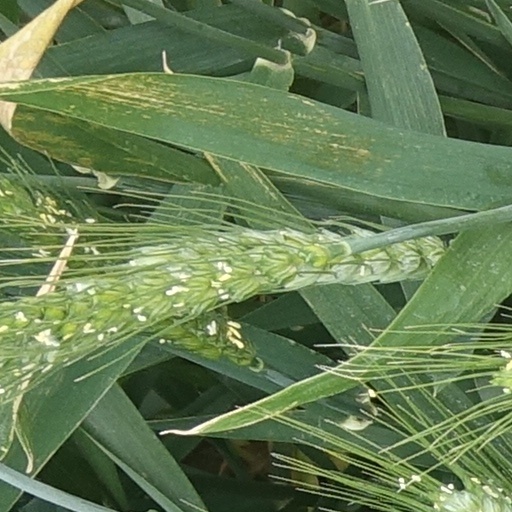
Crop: wheat